Robert Sayer

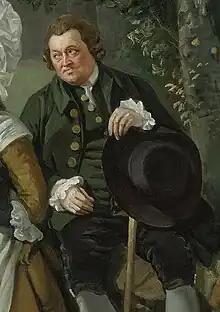
portrait by Johan Zoffany

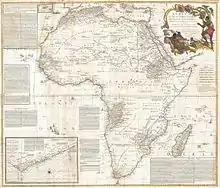
Samuel Boulton's 1787 map of Africa, published by Robert Sayer

Robert Sayer (1725–1794) was a leading publisher and seller of prints, maps and maritime charts in Georgian Britain. He was based near the Golden Buck on 53 Fleet Street in London.